Henry Lascelles, 6th Earl of Harewood

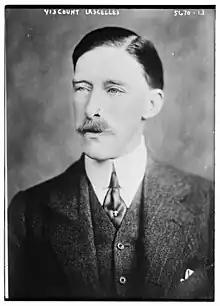
Photograph of Viscount Lascelles, 1920-1925

Lascelles was the son of Henry Lascelles, 5th Earl of Harewood, and Lady Florence Bridgeman, daughter of Orlando Bridgeman, 3rd Earl of Bradford. He was born at the London home of his maternal grandfather, 43 Belgrave Square. In 1916, the vast fortune of his great uncle, the 2nd Marquess of Clanricarde, devolved upon Lascelles.